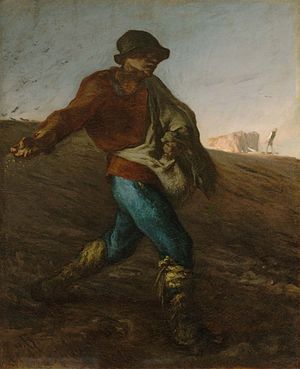
Jean-François Millet
Sædemanden, 1850, motivet kopieredes i 1889 af Vincent van Gogh.
Jean-François Millet var en fransk maler og raderer.